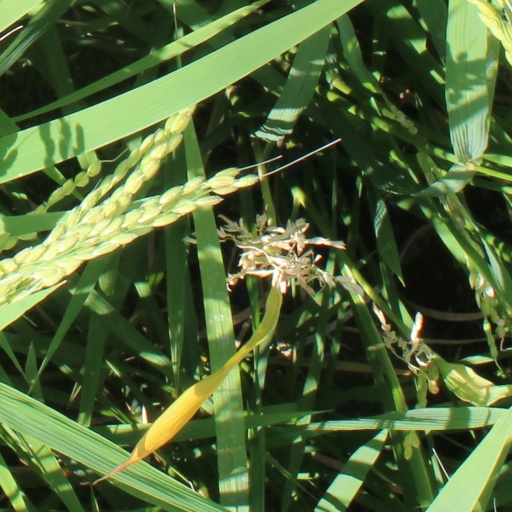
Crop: rice